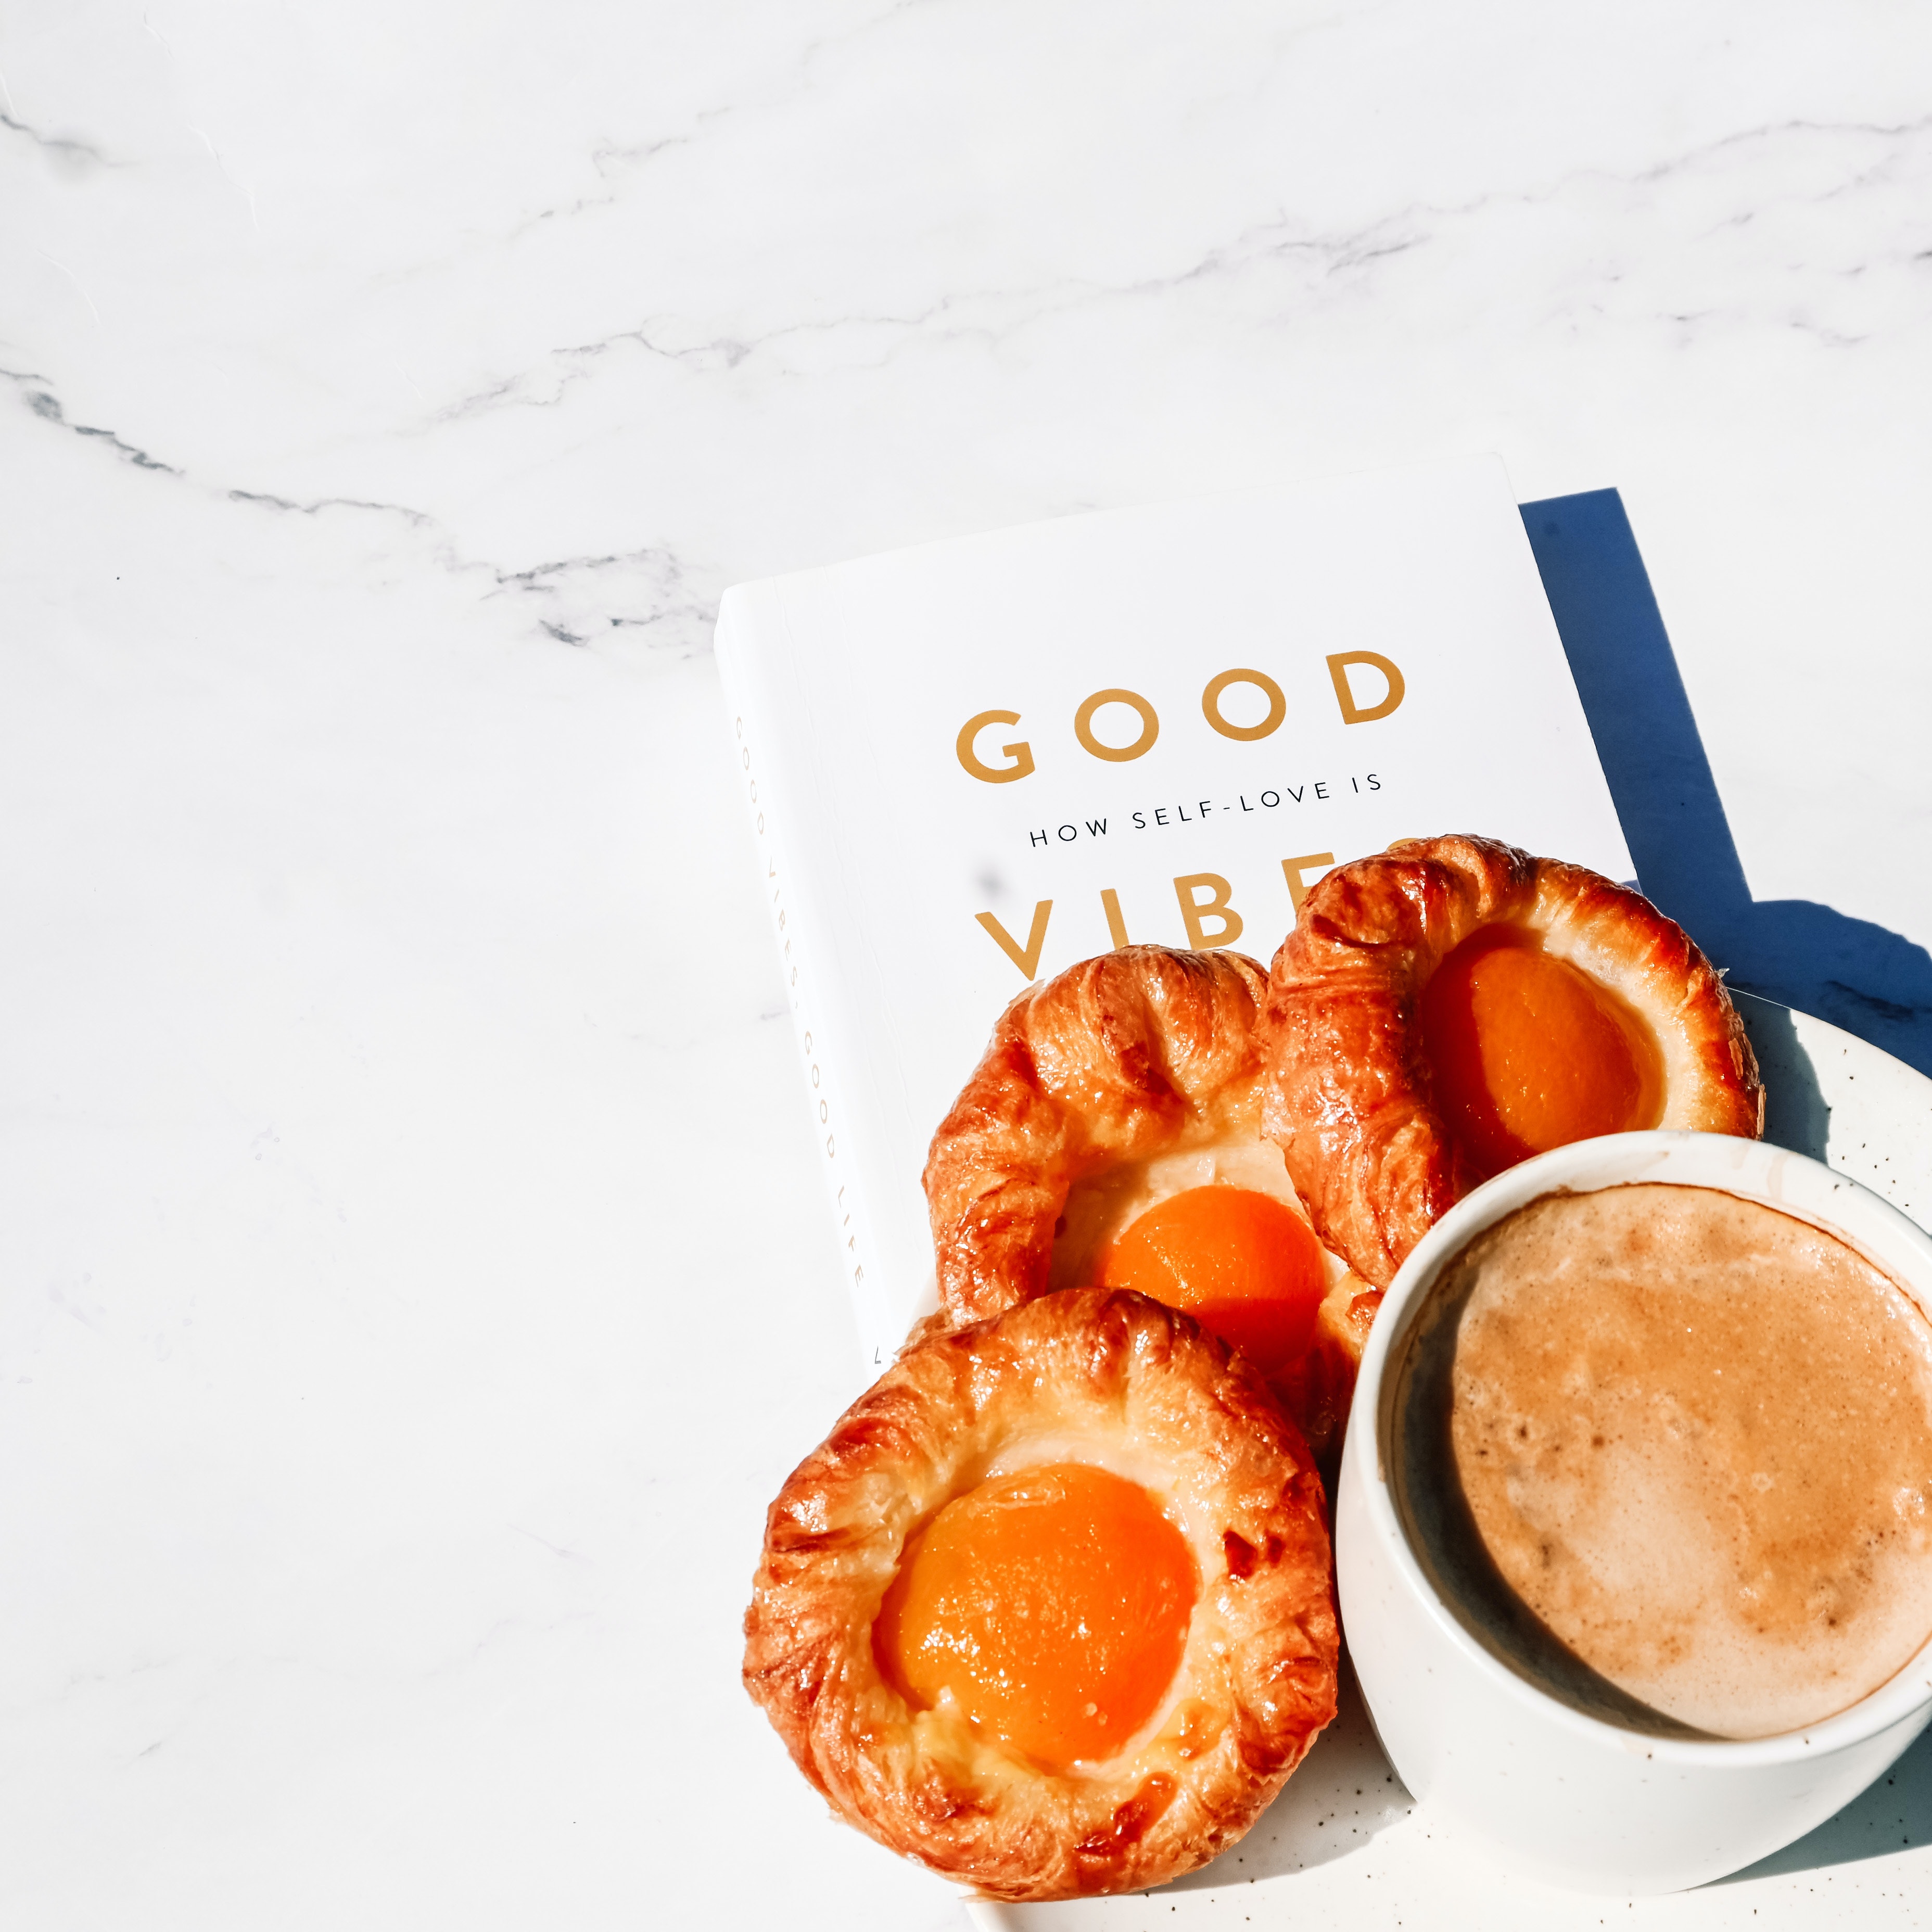
food, orange, tableware, rangpur, ingredient, clementine, recipe, tangerine, cuisine, mandarin orange, dish, tangelo, serveware, produce, citrus, finger food, comfort food, plate, junk food, dessert, sweetness, baked goods, Ugli fruit, fried food, drink, breakfast, font, fruit, grapefruit, la carte food, bitter orange, side dish, gluten, peach, valencia orange, seafood, american food, beer, tin, calamondin, meal, orange drink, still life photography, shellfish, icing, advertising